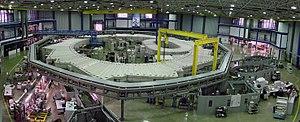
Le Brésil, en forme longue la république fédérative du Brésil, est le plus grand État d’Amérique latine. Le Brésil est le cinquième plus grand pays de la planète, derrière la Russie, le Canada, les États-Unis et la Chine. Avec une superficie de 8 514 876 km², le pays couvre près de la moitié du territoire de l'Amérique du Sud, partageant des frontières avec l'Uruguay et l'Argentine au sud, le Paraguay au sud-sud-ouest, la Bolivie à l'ouest-sud-ouest, le Pérou à l'ouest, la Colombie à l'ouest-nord-ouest, le Venezuela au nord-ouest, le Guyana au nord-nord-ouest, le Suriname et la France au nord, soit la plupart des pays du continent sauf le Chili et l'Équateur. Le pays compte une population de 209 millions d'habitants. Ancienne colonie portugaise, le Brésil a pour langue officielle le portugais alors que la plupart des pays d'Amérique latine ont pour langue officielle l'espagnol.